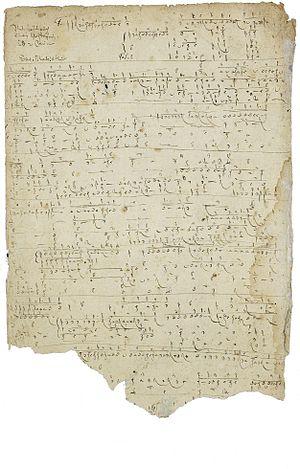
En musique, une tablature est un système de notation d'une pièce instrumentale indiquant, sur une représentation schématisée des parties d'un instrument, les doigtés et le rythme. Les informations qu'elle contient sont différentes de celle de la partition de musique au sens ou la tablature prend en compte les spécificités de l'instrument et qu'elle permet soit de simplifier l'exécution soit d'informer l'interprète sur l'utilisation précise de l'instrument, par exemple avec quels doigts de la main droite il faut lever ou rabattre la corde ou les cordes à faire sonner. Elle est notamment utilisée pour la notation musicale de la guitare, de l'accordéon diatonique, de la batterie ou du piano. Depuis le Moyen Âge et avant, elles ont varié selon les instruments et les pays, et l'on trouvait essentiellement des tablatures pour claviers, pour luths et pour chant.